Tourism in Indonesia

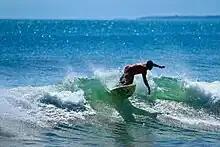
Surfing in Kuta beach, Bali

Indonesia has a well-preserved, natural ecosystem with rainforests that stretch over about 57% of Indonesia's land, approximately 2% of which are mangrove systems. One reason why the natural ecosystem in Indonesia is still well-preserved is because only 6,000 islands out of 17,000 are permanently inhabited. Forests on Sumatra and Java are examples of popular tourist destinations. Moreover, Indonesia has one of longest coastlines in the world, measuring , with a number of beaches and island resorts, such as those in southern Bali, Lombok, Bintan and Nias Island. However, most of the well-preserved beaches are those in more isolated and less developed areas, such as Karimunjawa, the Togian Islands, and the Banda Islands.